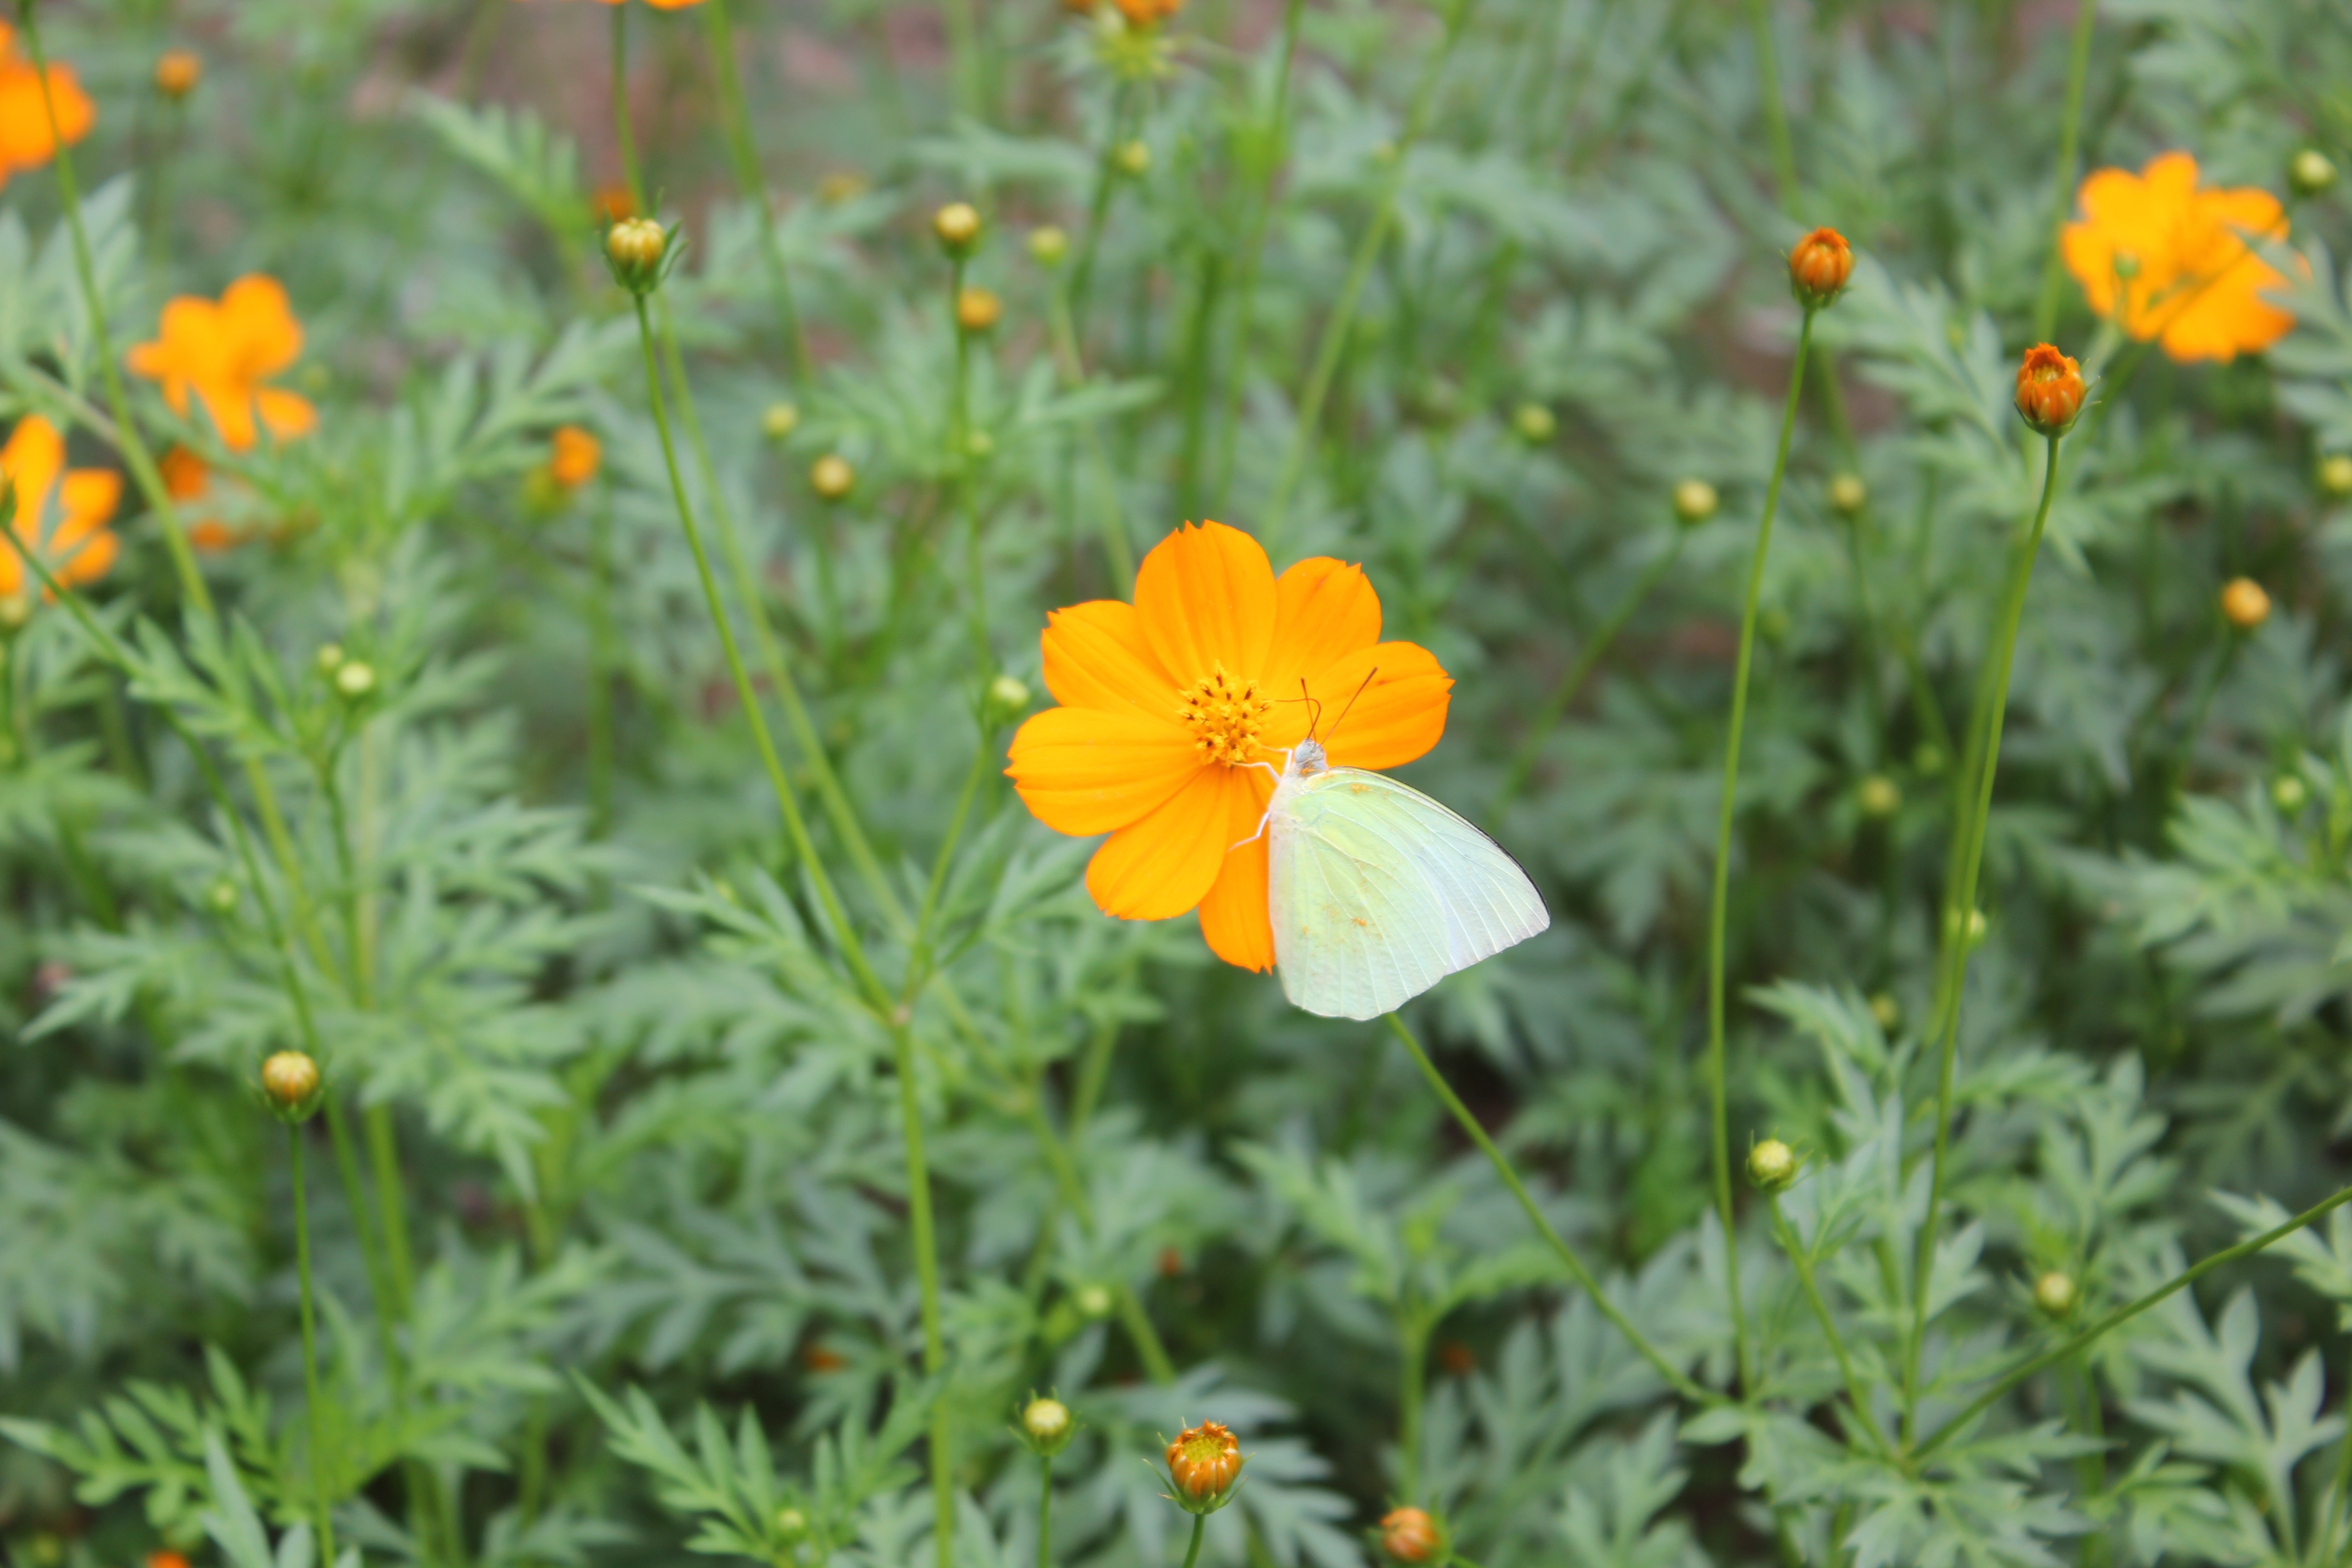
blossom, plant, field, meadow, prairie, flower, orange, herb, botany, butterfly, yellow, flora, wildflower, flowering plant, daisy family, sulfur cosmos, annual plant, land plant, common tormentil